John Frum

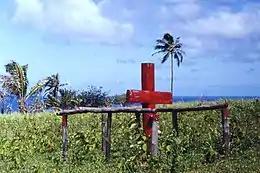
A ceremonial cross of the John Frum cargo cult, Tanna, New Hebrides (now Vanuatu), 1967

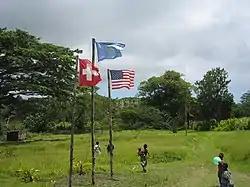
A John Frum cargo cult ceremonial flag-raising

The religion centering on John Frum arose no later than the late 1930s, when Vanuatu was known as the New Hebrides. The religion may have originated as early as the 1910s, according to a claim in 1949. The movement was influenced by existing religious practice in the Sulphur Bay area of Tanna, particularly the worship of Keraperamun, a god associated with Mount Tukosmera.